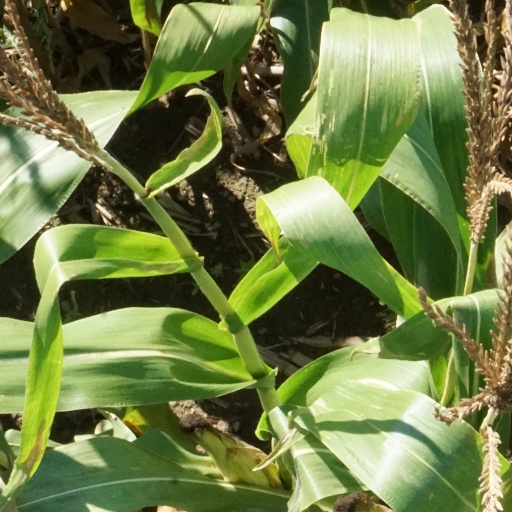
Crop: maize; corn